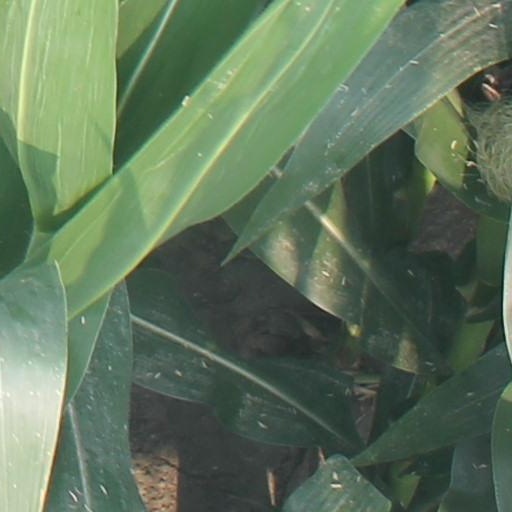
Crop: maize; corn